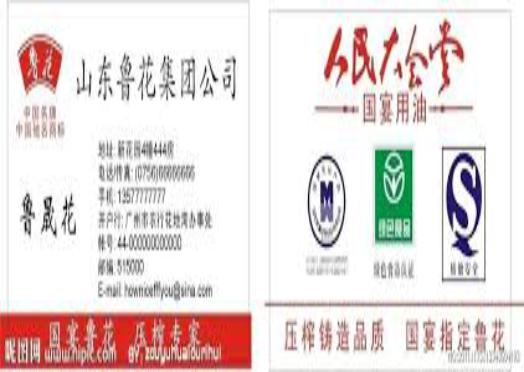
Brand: luhua
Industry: Food